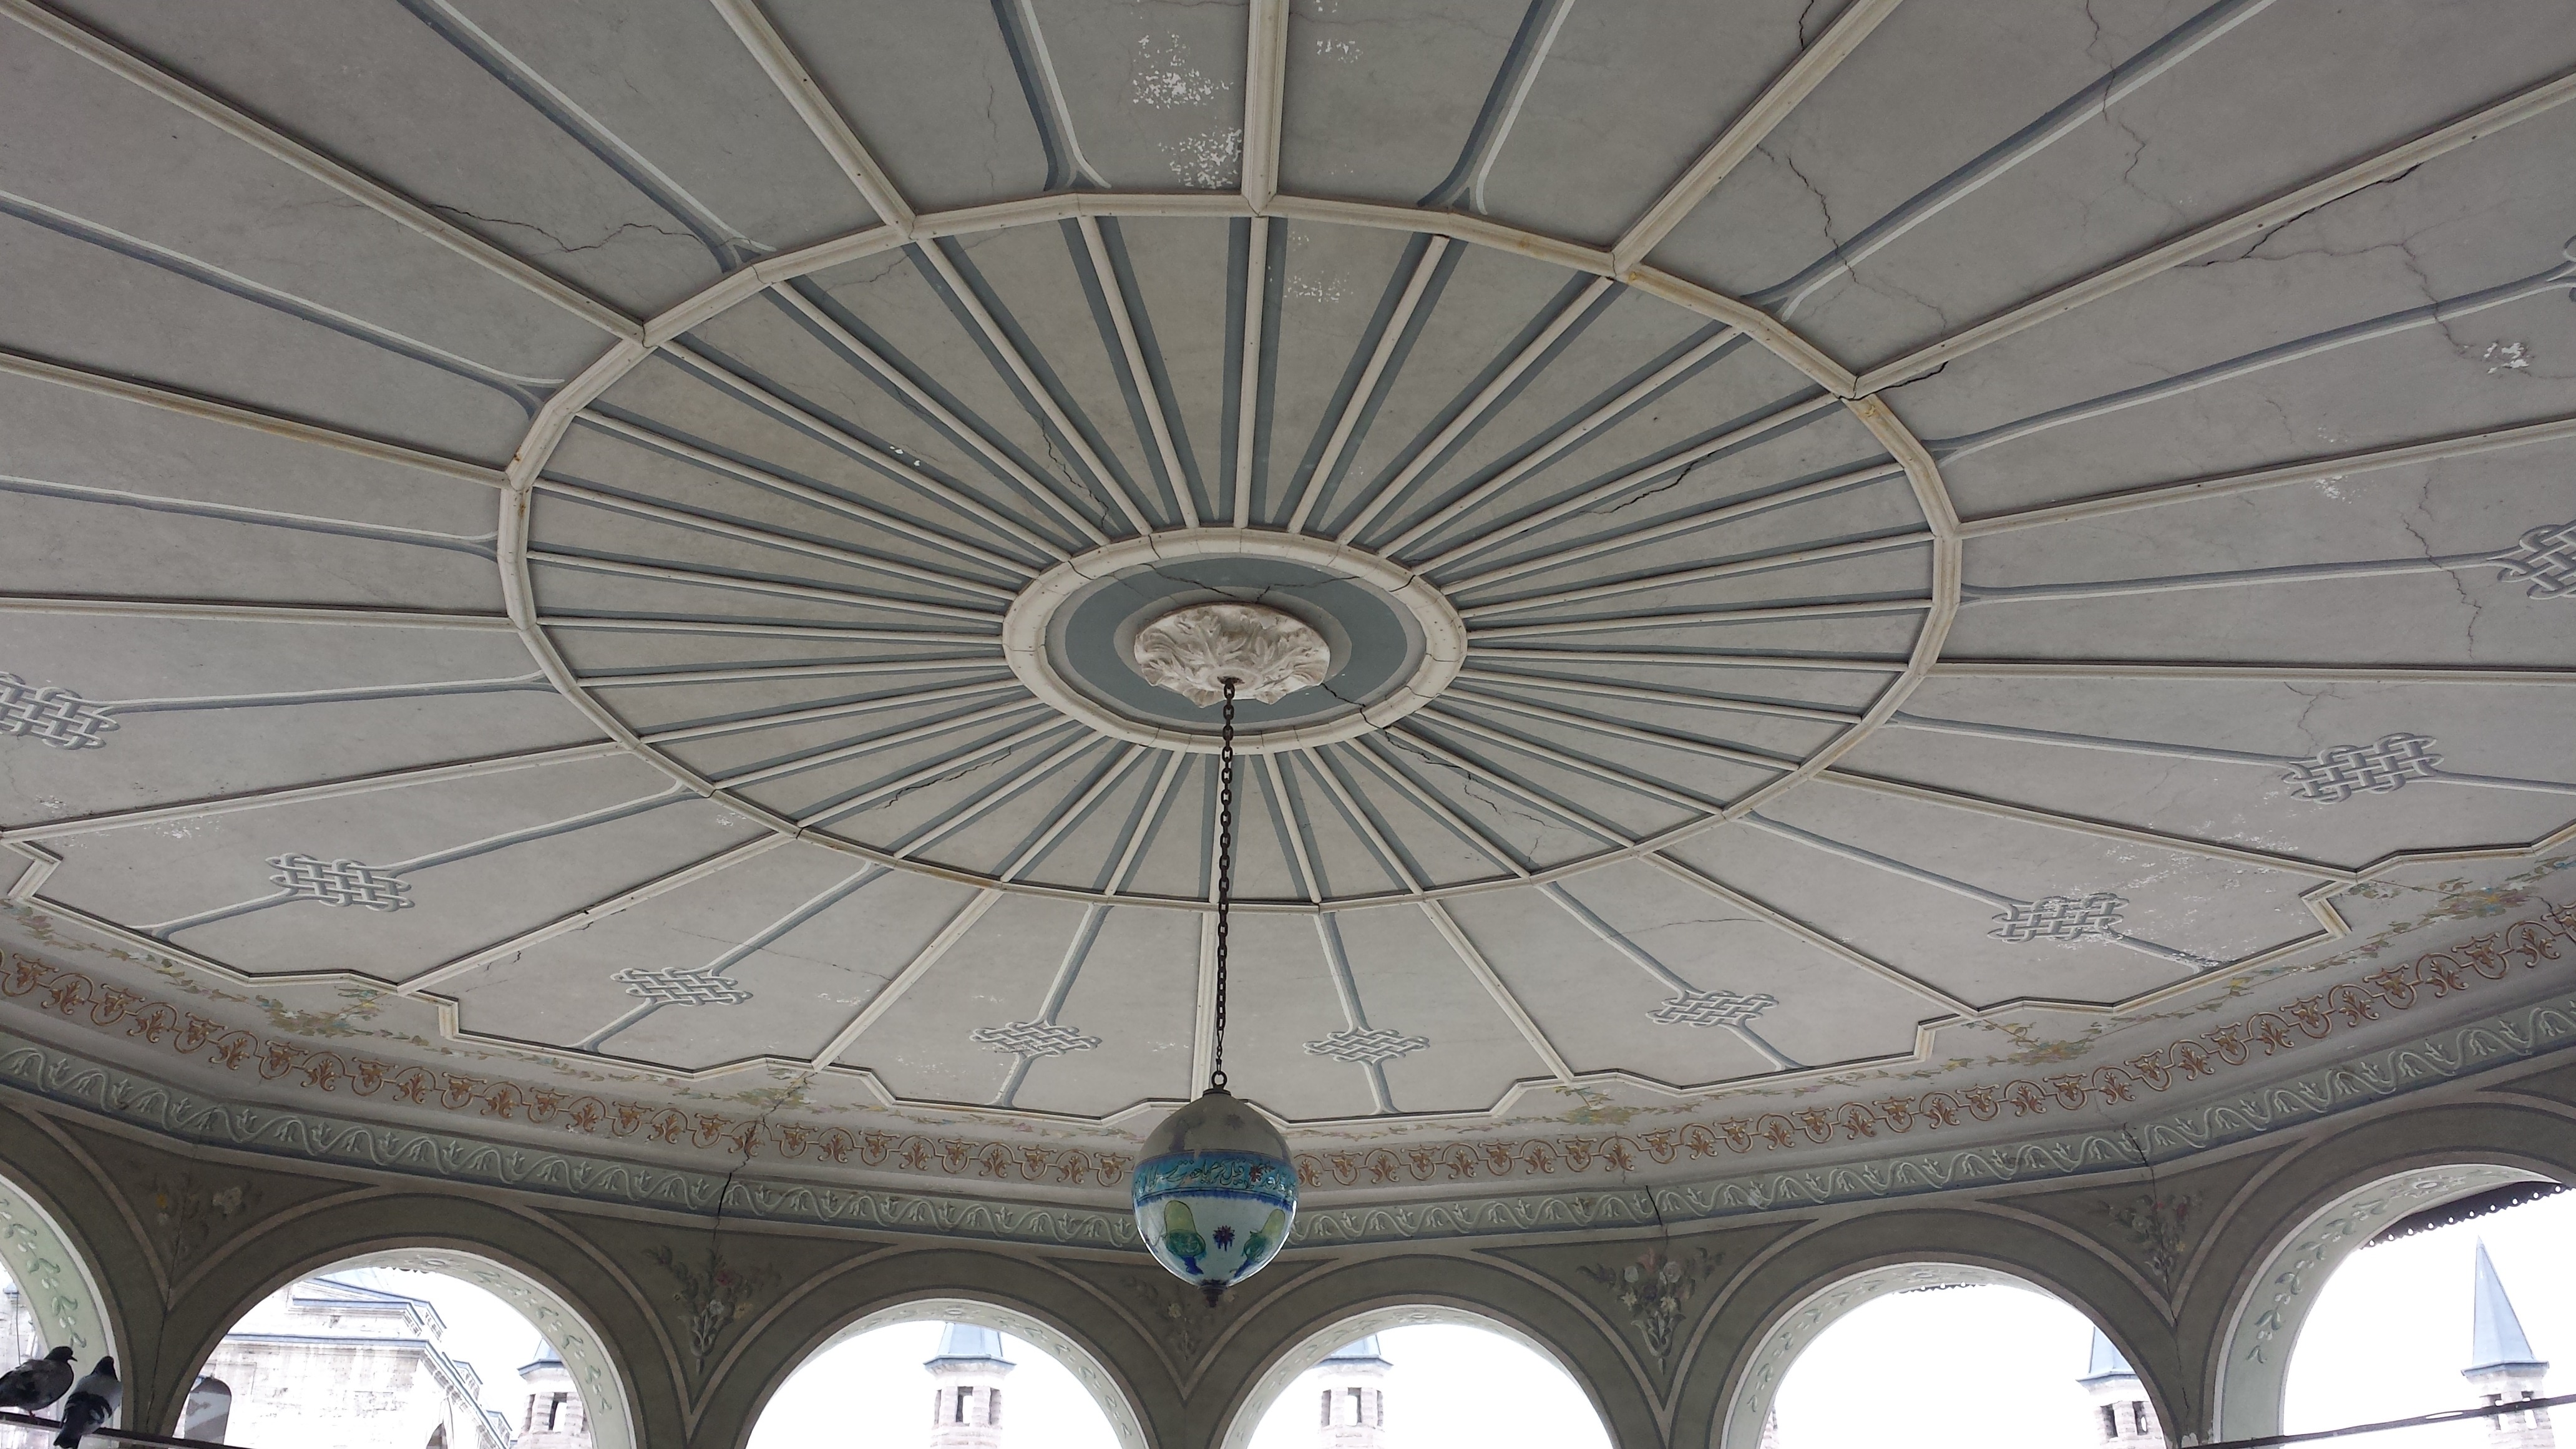
architecture, structure, arch, ceiling, museum, blanket, circle, turkey, symmetry, dome, ornaments, daylighting, mevlana